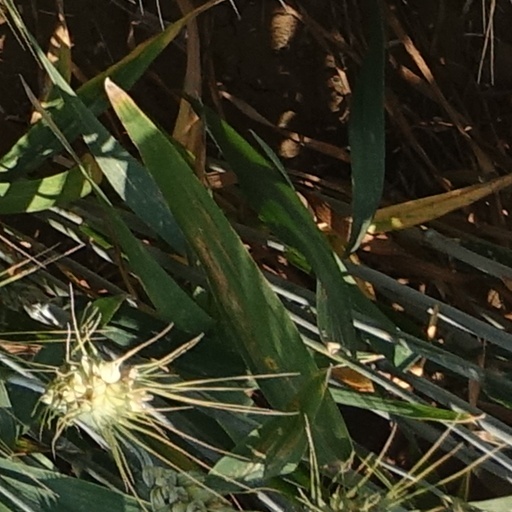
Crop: wheat